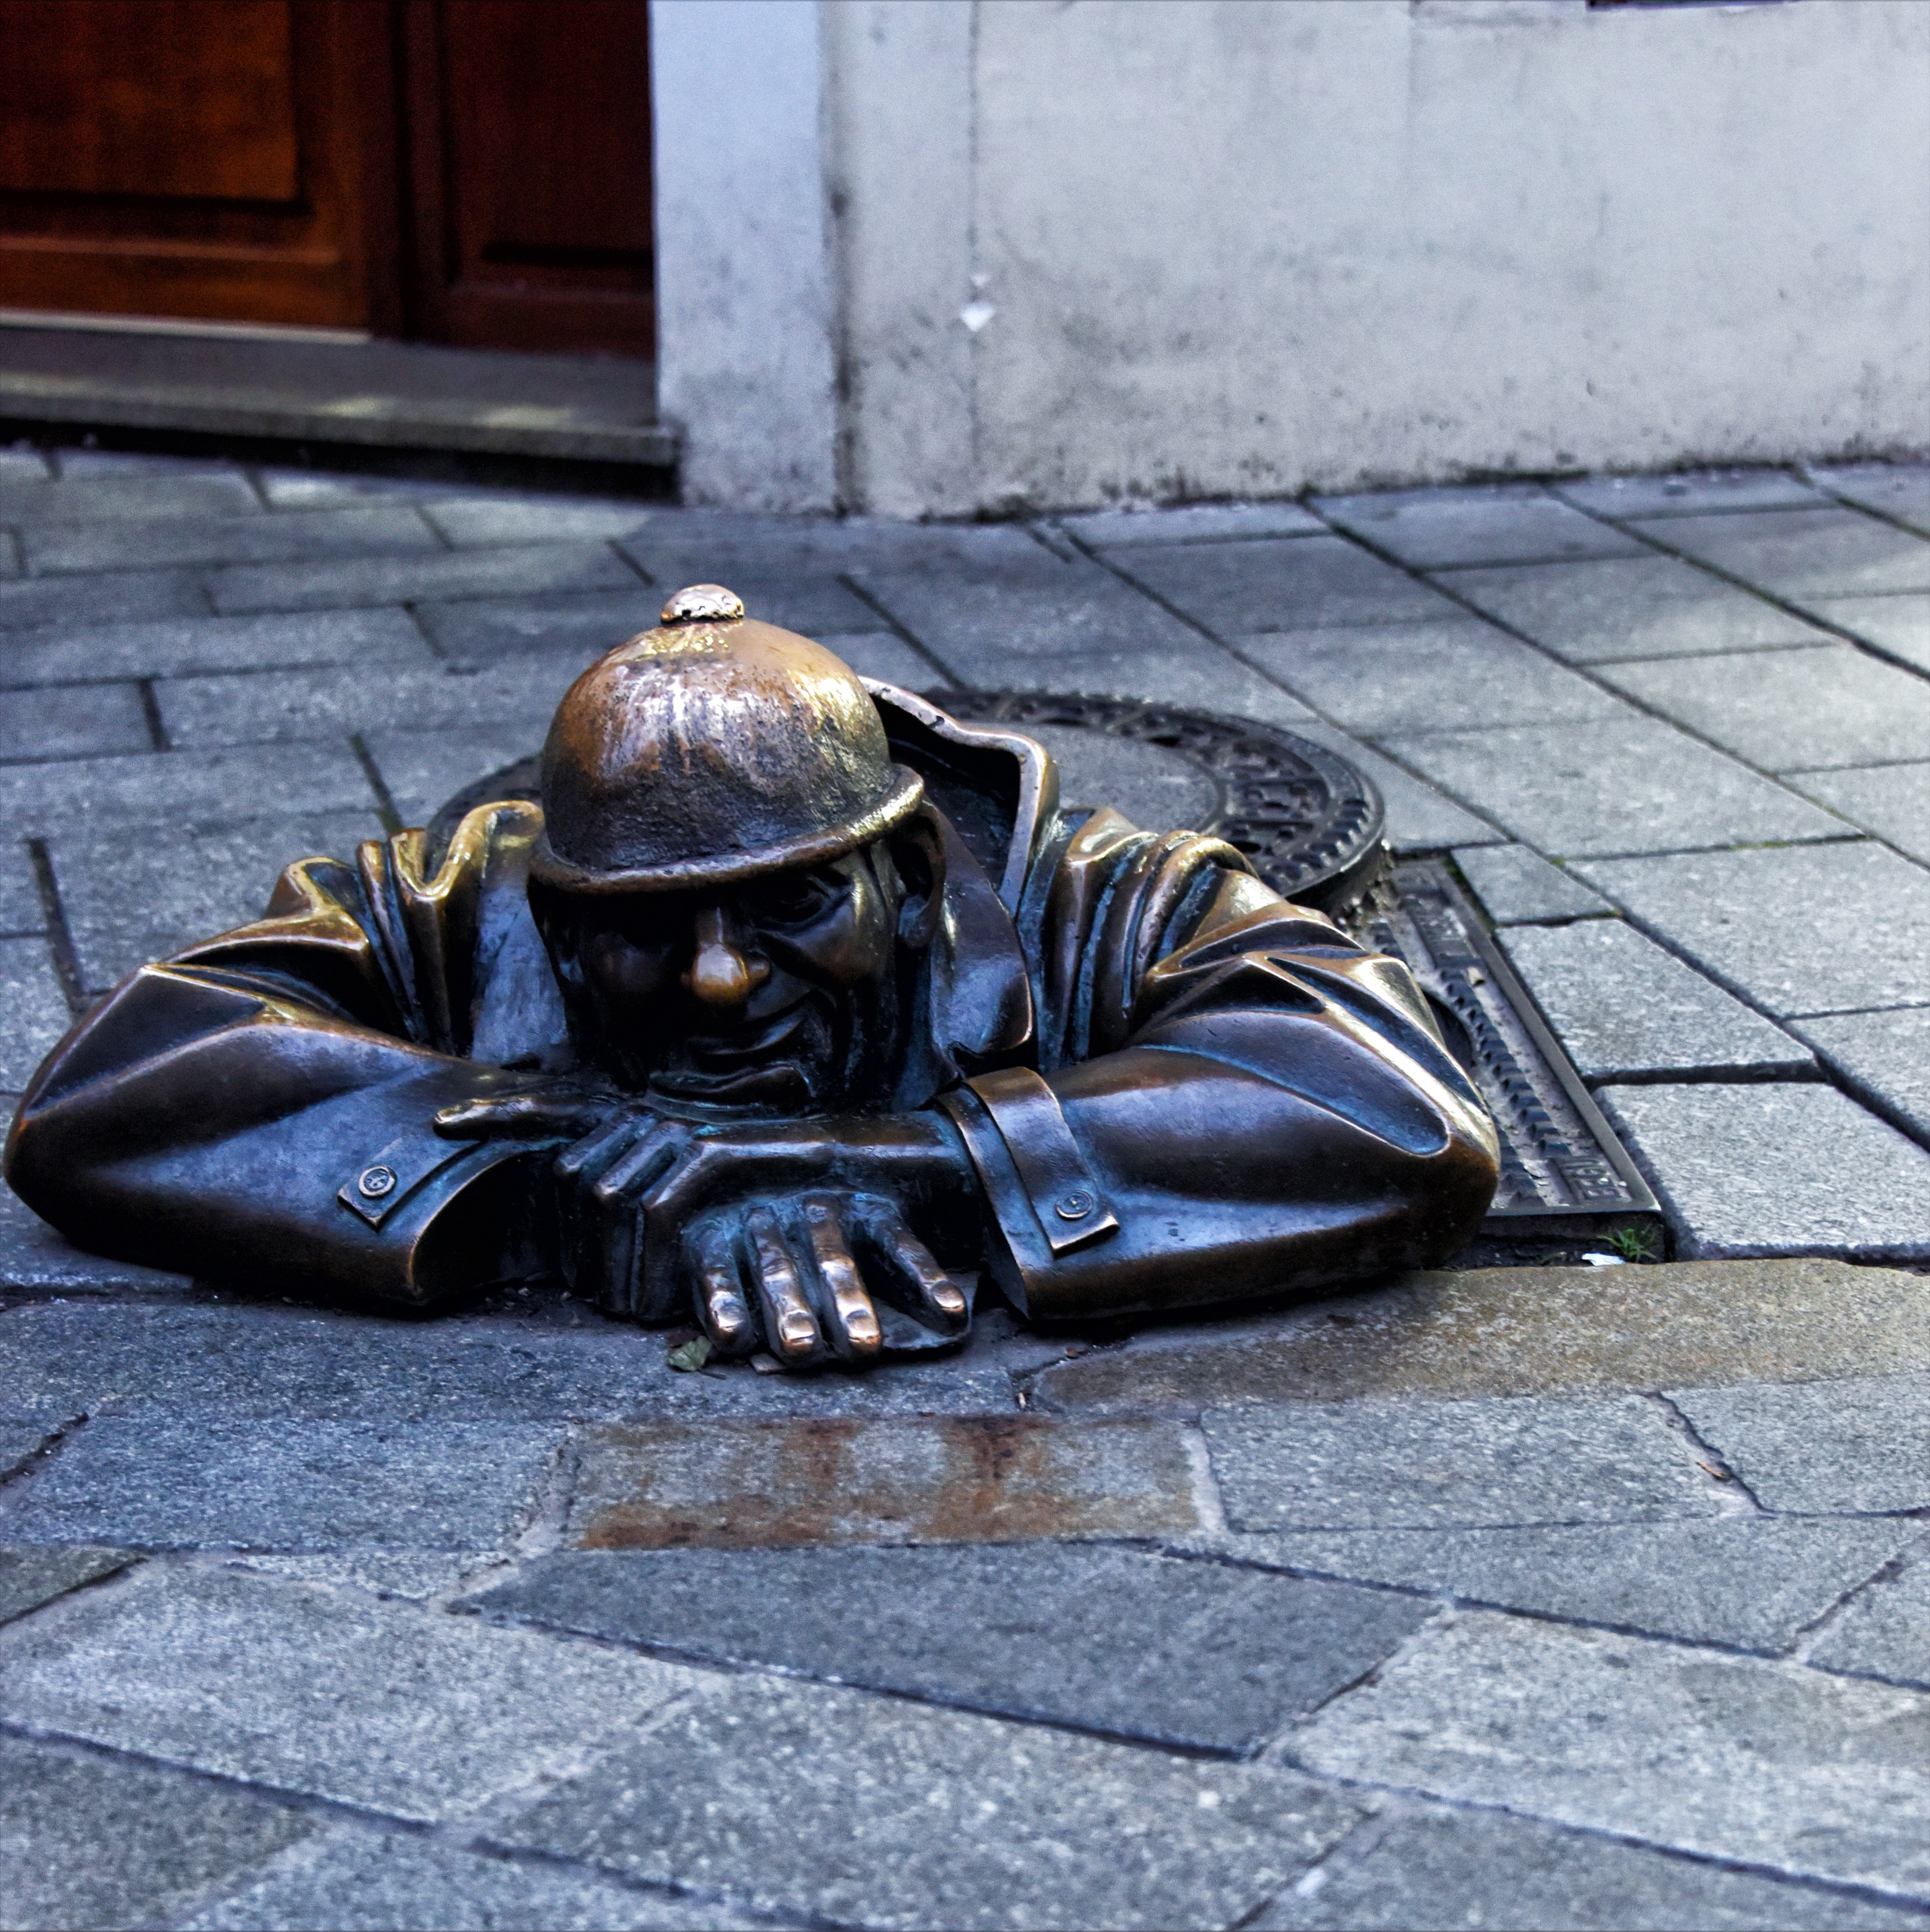
urban, monument, statue, soldier, vehicle, plate, black, tourism, sewer, sculpture, footwear, bronze, bratislava, work of art, plate sewer